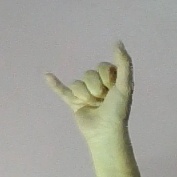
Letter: ya